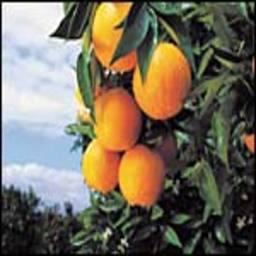
Label: peels